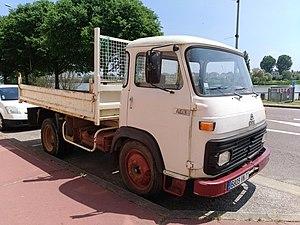
Le Super Goélette est un petit utilitaire fabriqués par Renault et Saviem. Il sera commercialisés par Renault de 1965 à 1970, ensuite par Saviem de 1971 à 1980 et enfin par Renault Véhicules Industriels de 1980 à 1982.